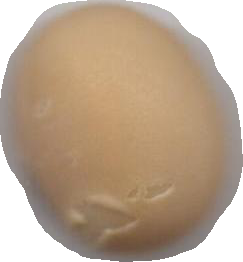
Variety: Anjasmoro